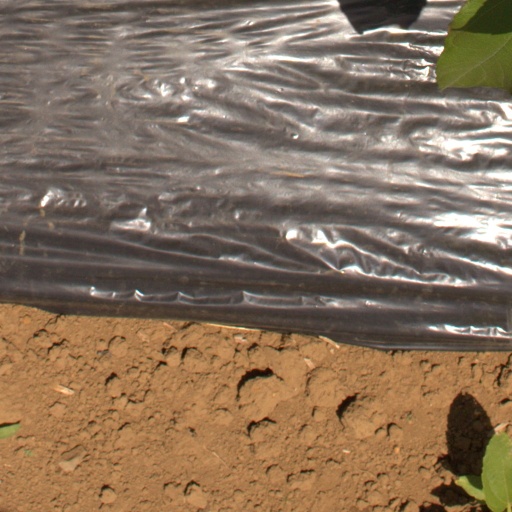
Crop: Jerusalem artichoke